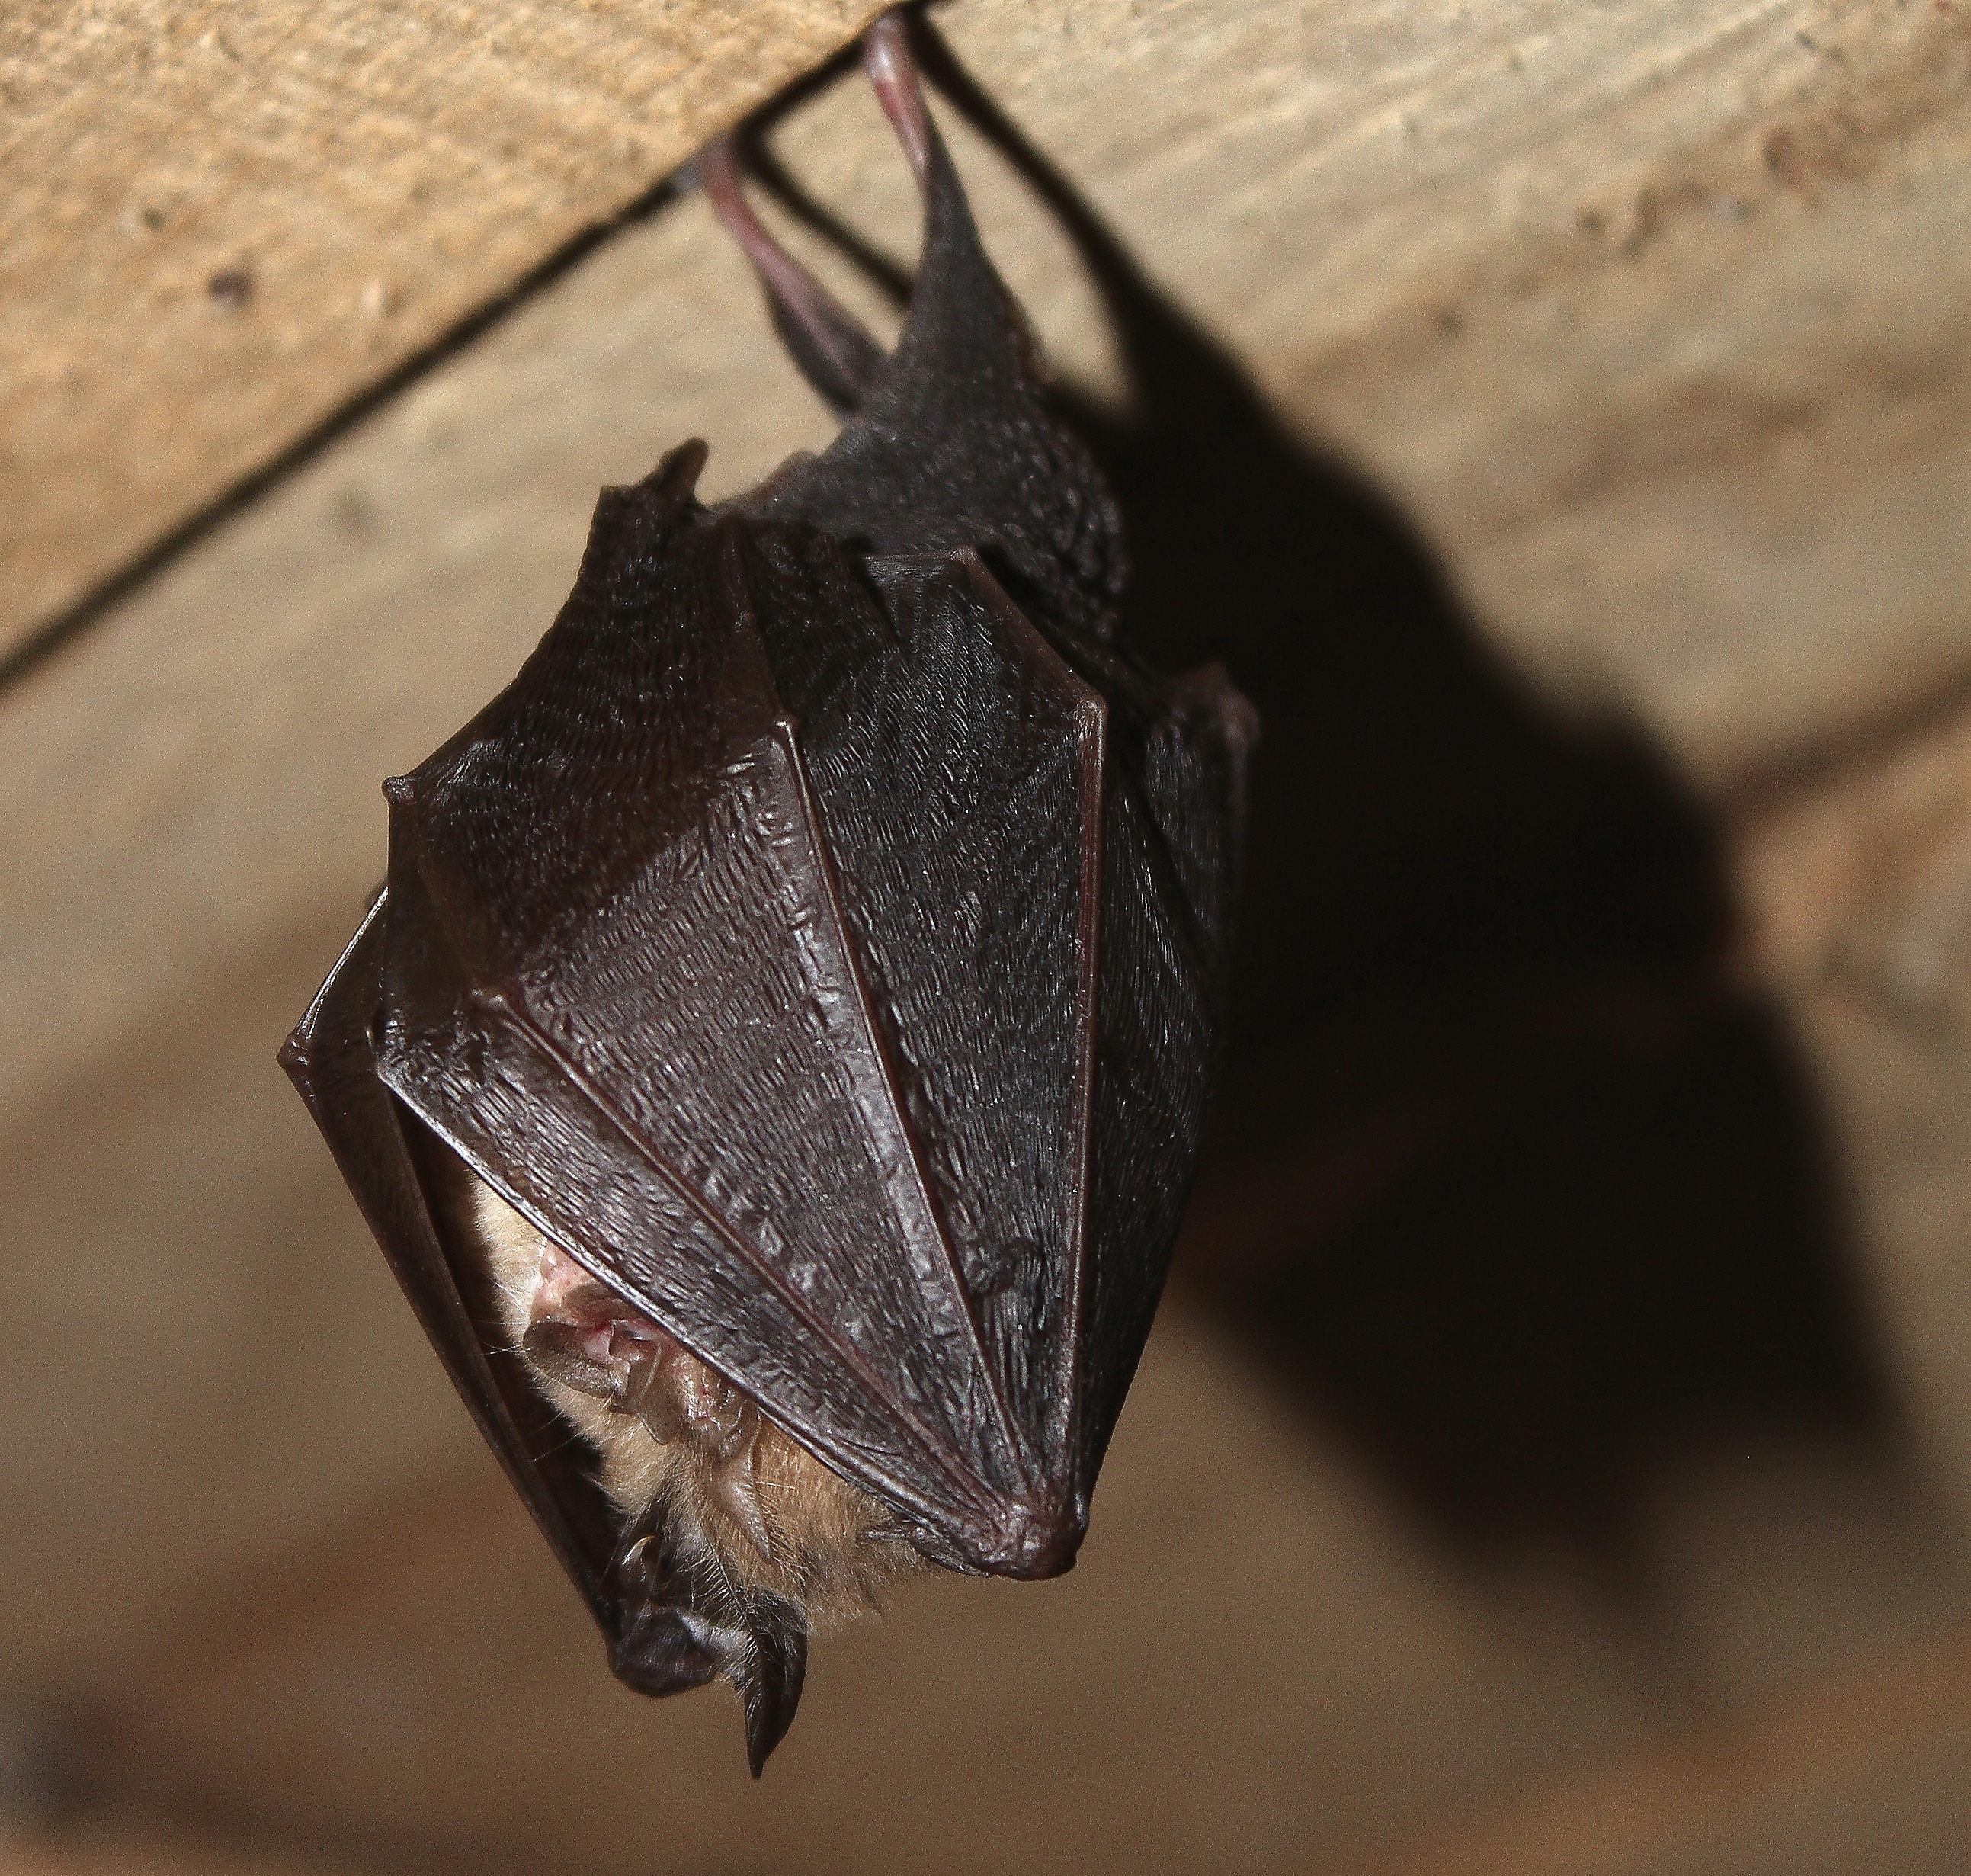
wing, leaf, fauna, close up, animals, bat, ggl1, animales, canoneos500d, macro photography